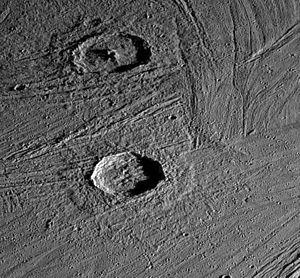
Ganymède, de nom international Jupiter III Ganymede, est un satellite naturel de Jupiter. Sur l'échelle des distances au centre de Jupiter, il s'agit du septième satellite naturel connu de la planète et du troisième satellite galiléen. Terminant une orbite en approximativement sept jours terrestres, il participe à une résonance orbitale dite de Laplace, de type 1:2:4, avec Europe et Io. Avec son diamètre de 5 268 kilomètres, dépassant de 8 % celui de la planète Mercure et de 2 % celui de Titan, la plus grande lune de Saturne, Ganymède est le plus gros satellite naturel de Jupiter mais également le plus gros de tout le Système solaire. Étant constitué en quantités à peu près égales de roches silicatées et de glace d'eau, sa masse n'est que 45 % de celle de Mercure, mais reste la plus importante de tous les satellites planétaires du Système solaire, atteignant 2,02 fois celle de la Lune.